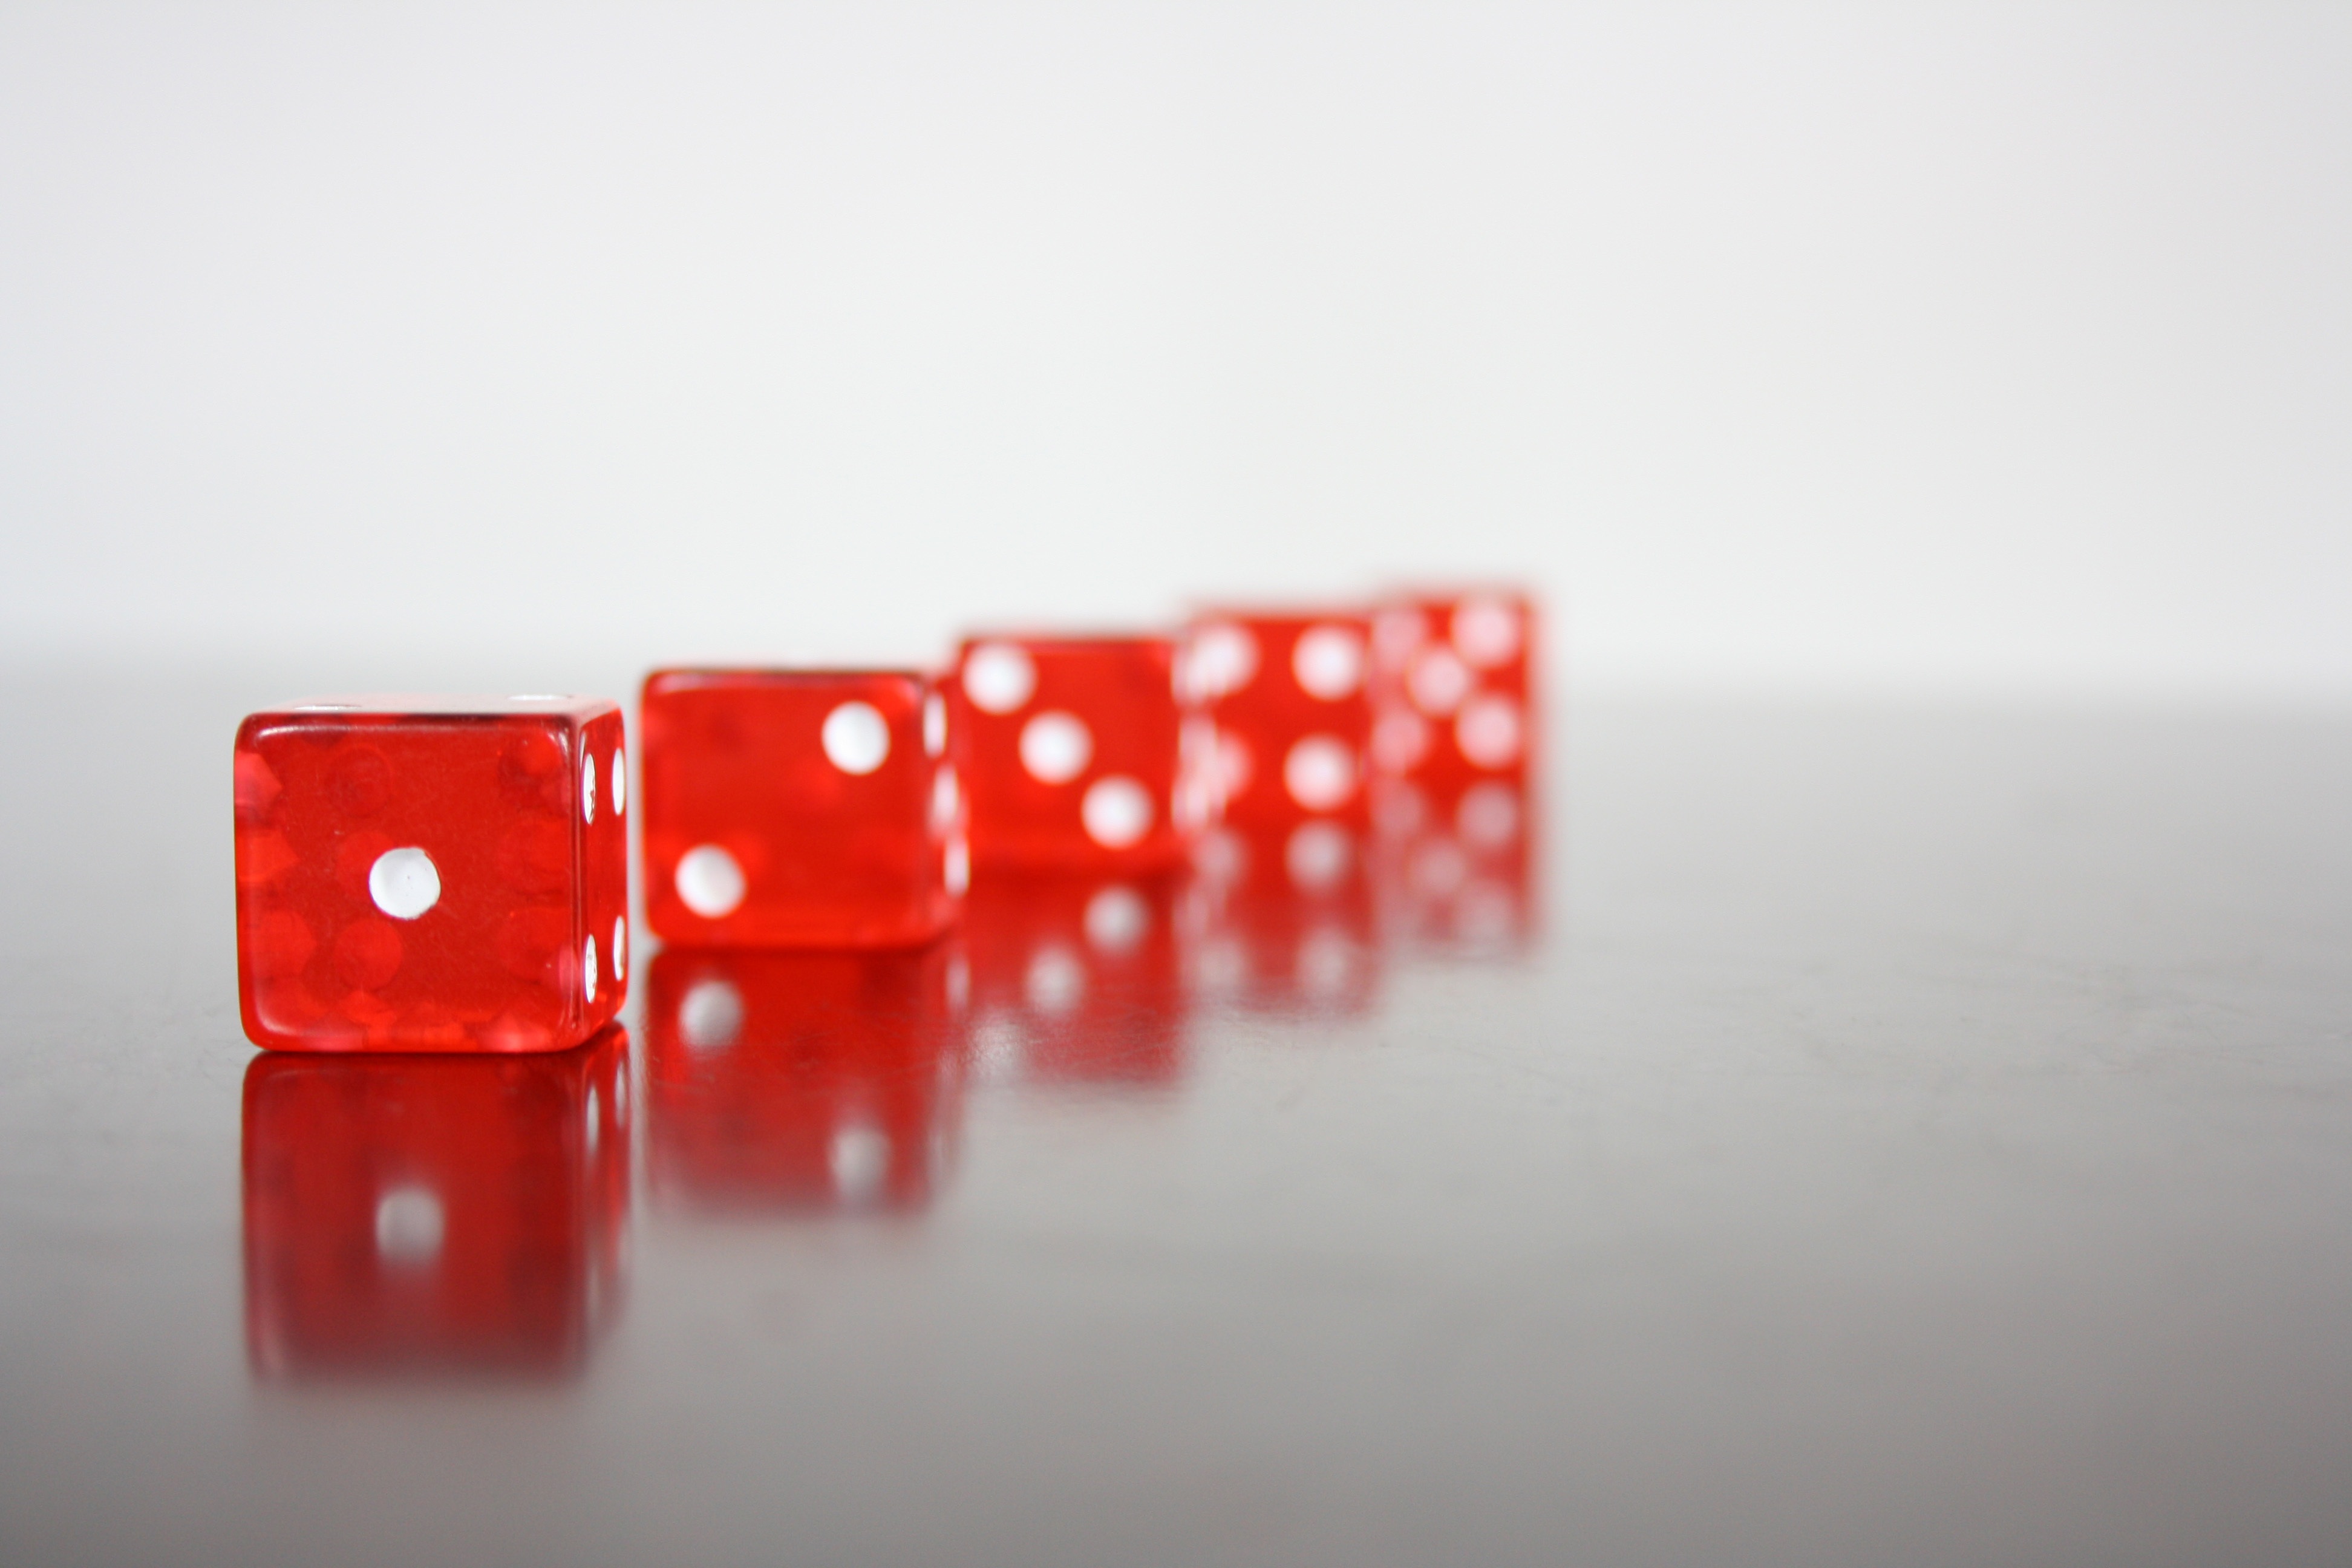
hand, play, recreation, red, board game, sports, random, cube, gambling, games, luck, poker game, cube table, indoor games and sports, tabletop game